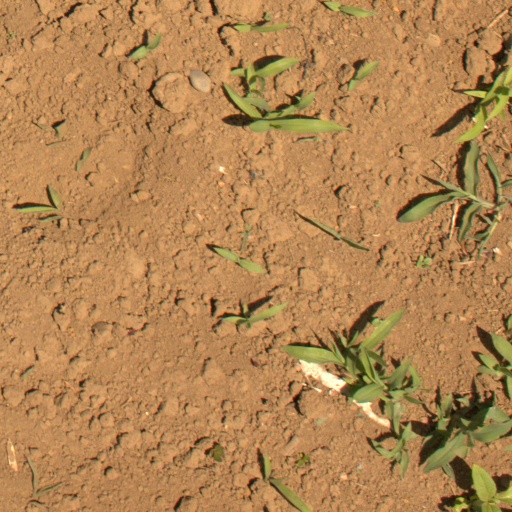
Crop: Jerusalem artichoke